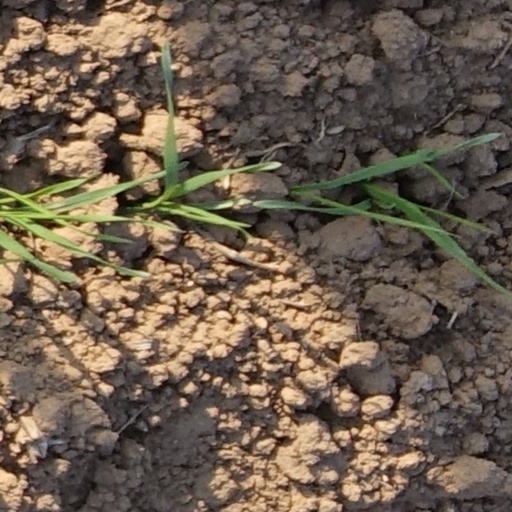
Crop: wheat